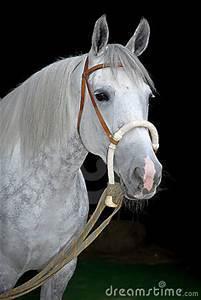
horse